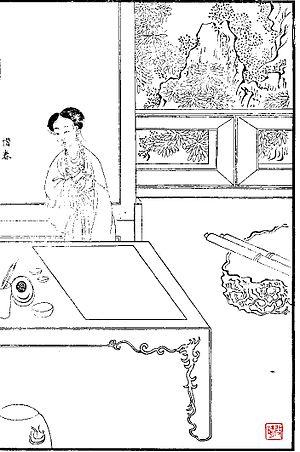
Jia Regret du Printemps, quarte-née des Demoiselles Printemps.